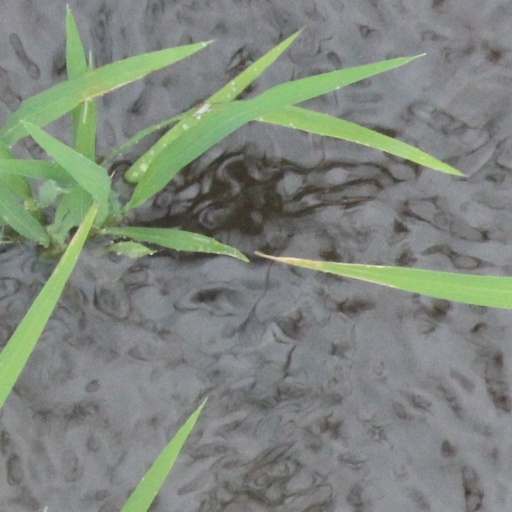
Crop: rice